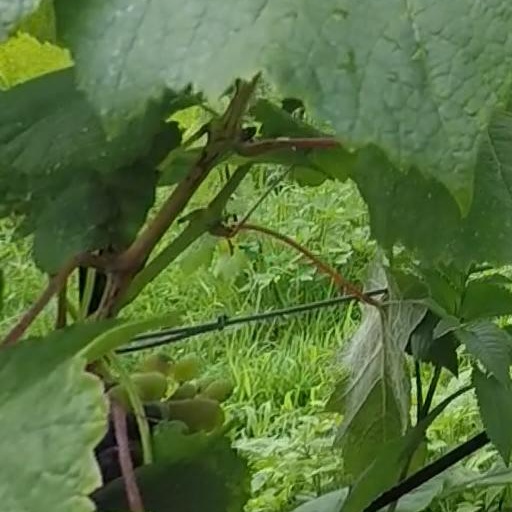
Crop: grape